Fracking in Canada

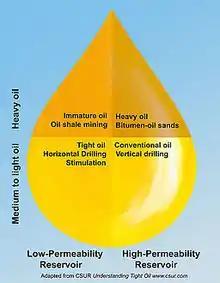
Bakken oil: tight, sweet, low porosity, low permeability (difficult to extract); Adapted from <a href="http%3A//www.csur.com/sites/default/files/Understanding_TightOil_FINAL.pdf">CSUR "Understanding Tight Oil"

The Bakken shale oil and gas boom underway since 2009, driven by hydraulic fracturing technologies, has contributed to record growth, high employment rates and increase in population, in the province of Saskatchewan. Hydraulic fracturing has benefited small towns like Kindersley which saw its population increase to over 5,000 with the boom. Kindersley sells its treated municipal wastewater to oilfield service companies to use in hydraulic fracturing. As the price of oil dropped dramatically in late 2014 partially in response to the shale oil boom, towns like Kindersley became vulnerable.